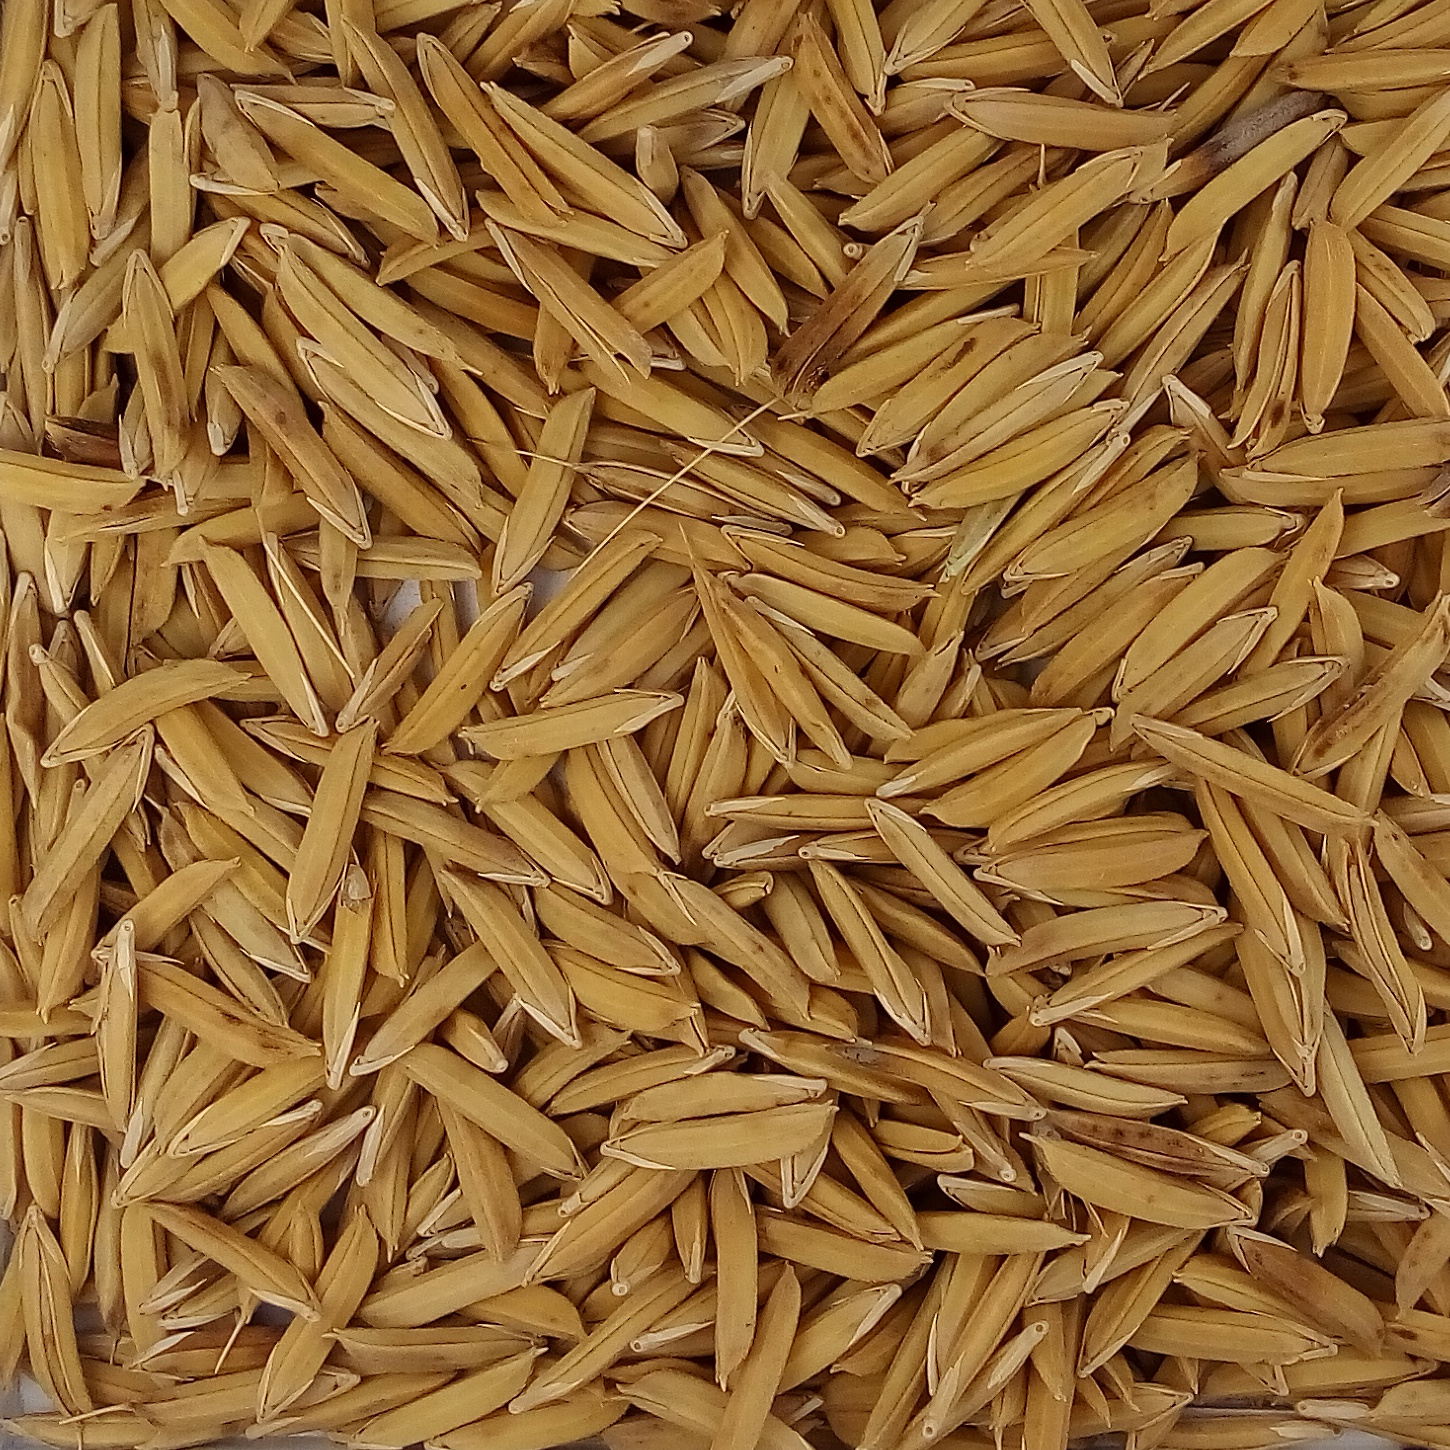
Rice seed variety: 1121